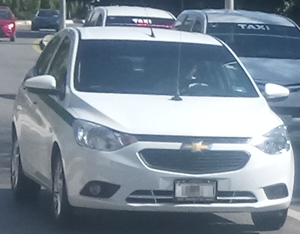
Ma photo d&#39